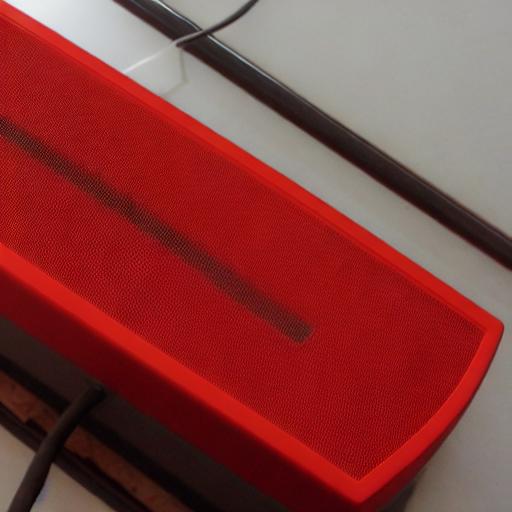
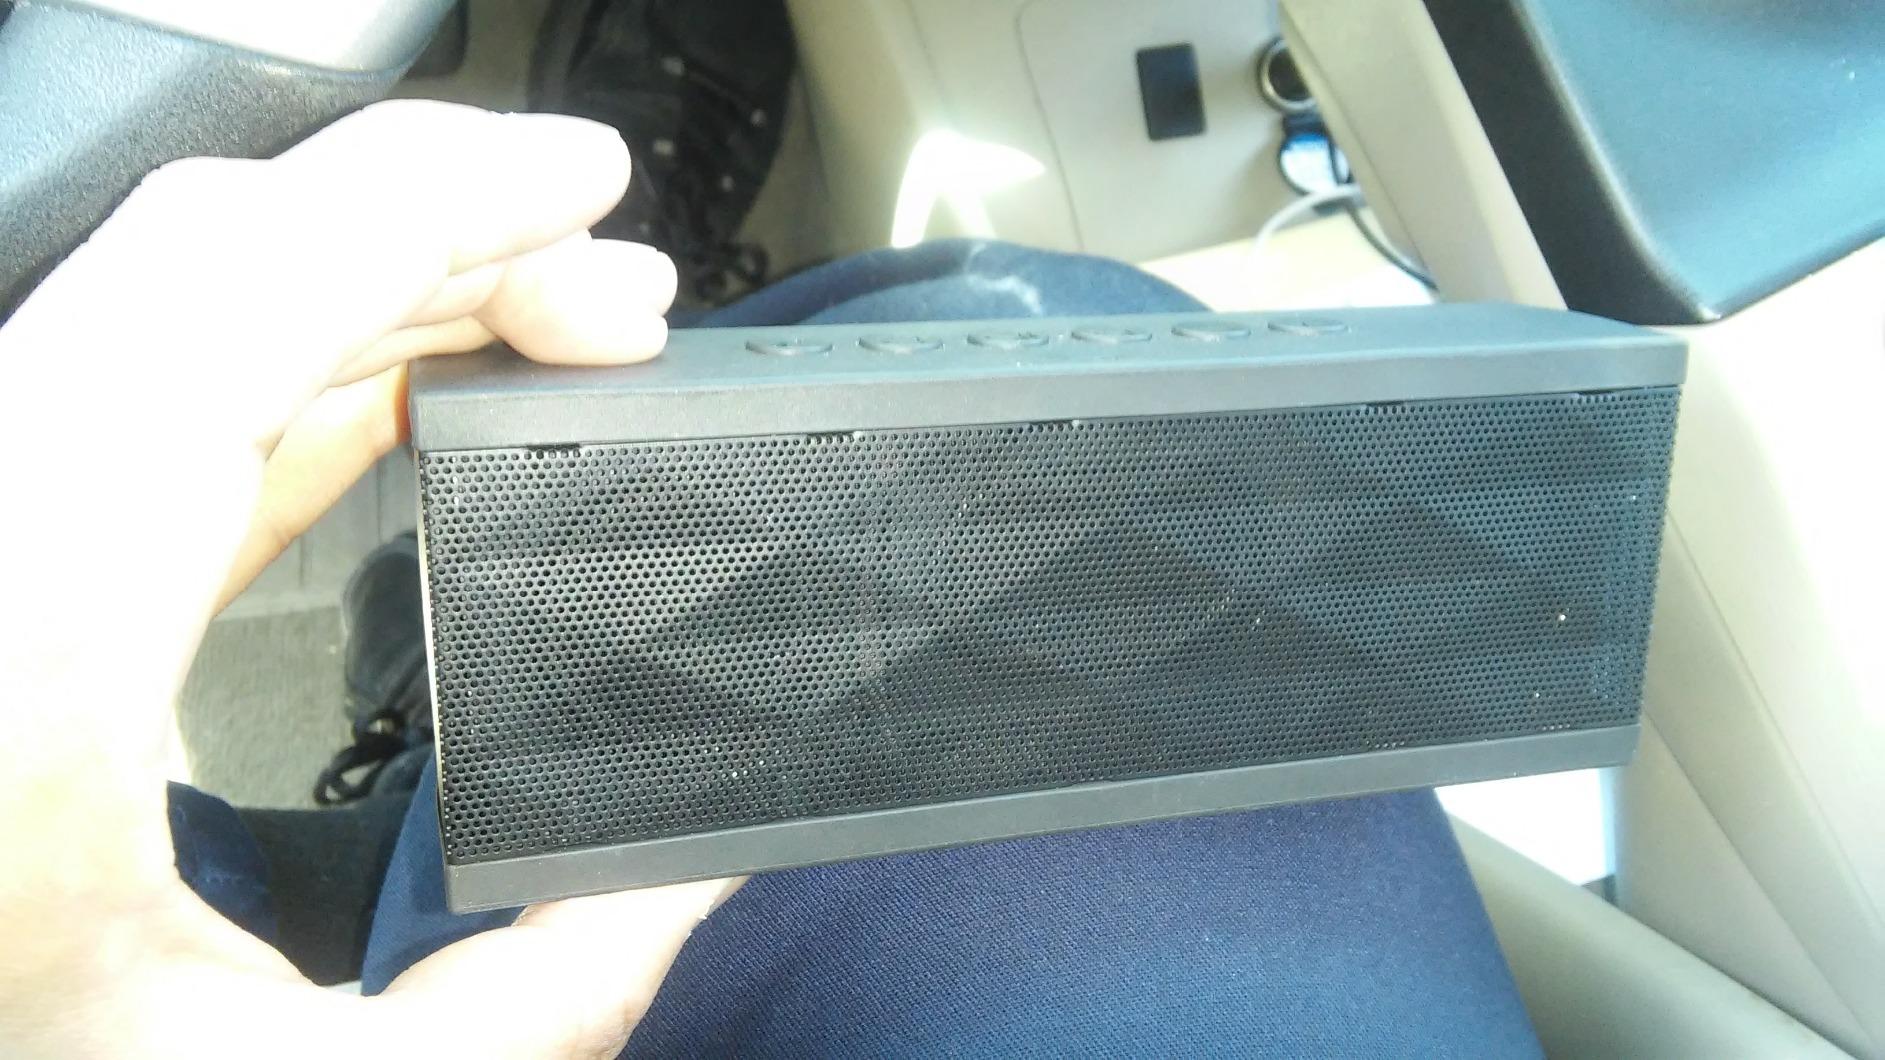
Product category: speaker
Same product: no